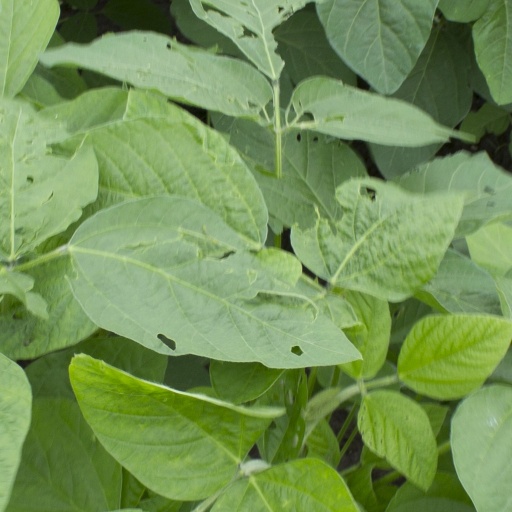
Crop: soybean